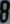
Number: 8